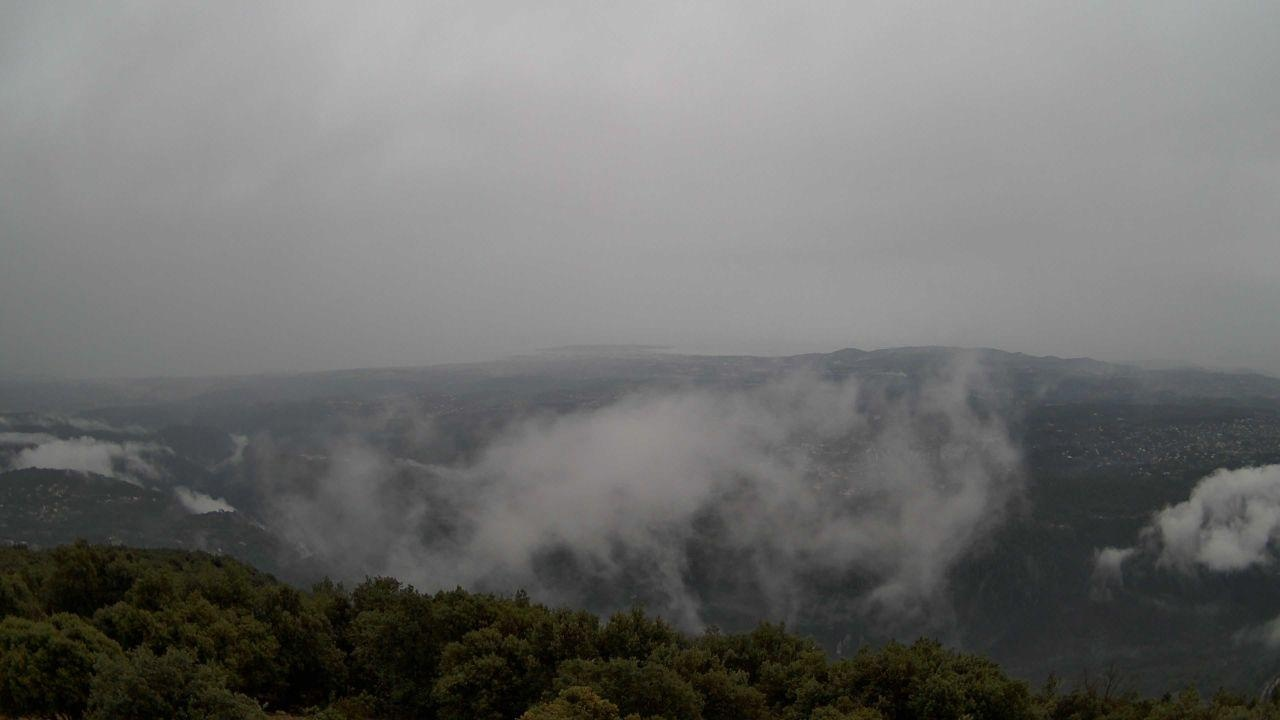
Fire: no
Smoke: no